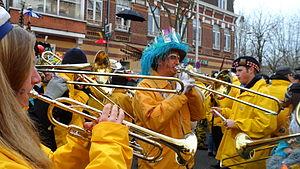
Trompettiste et tromboniste de la ""clique"" (la fanfare) du carnaval de Dunkerque lors de l'avant bande de Malo-les-Bains"
Le carnaval de Dunkerque est l’ensemble des festivités qui ont lieu dans l’agglomération dunkerquoise aux alentours de Mardi gras.